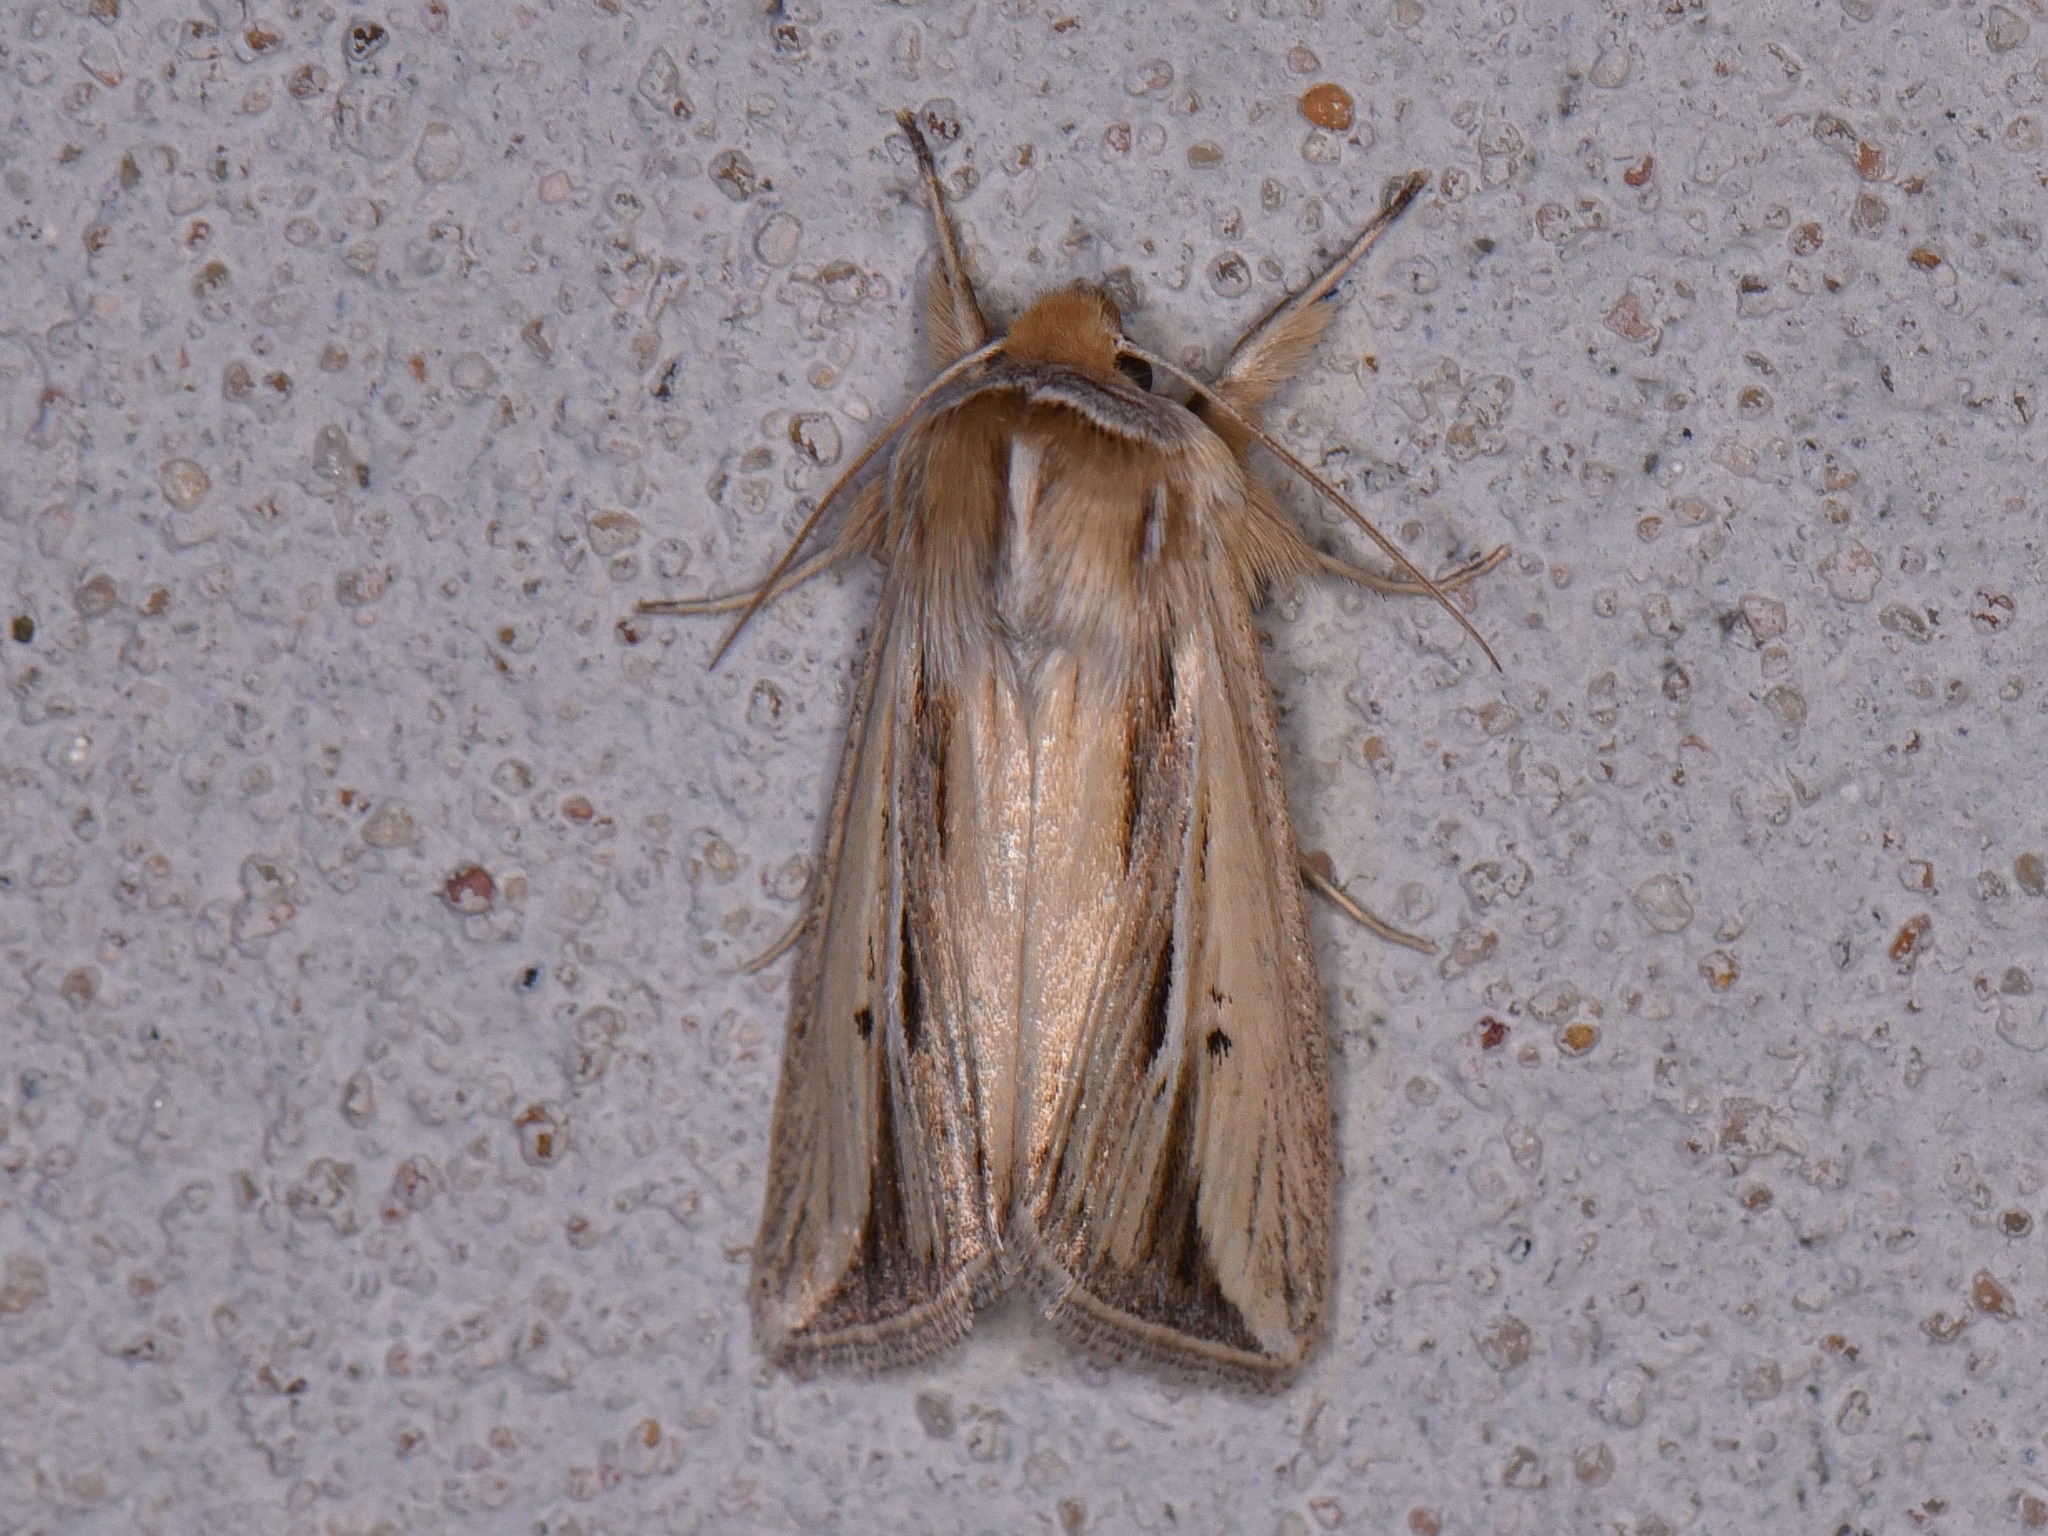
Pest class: wheathead_armyworm_Dargida_diffusa